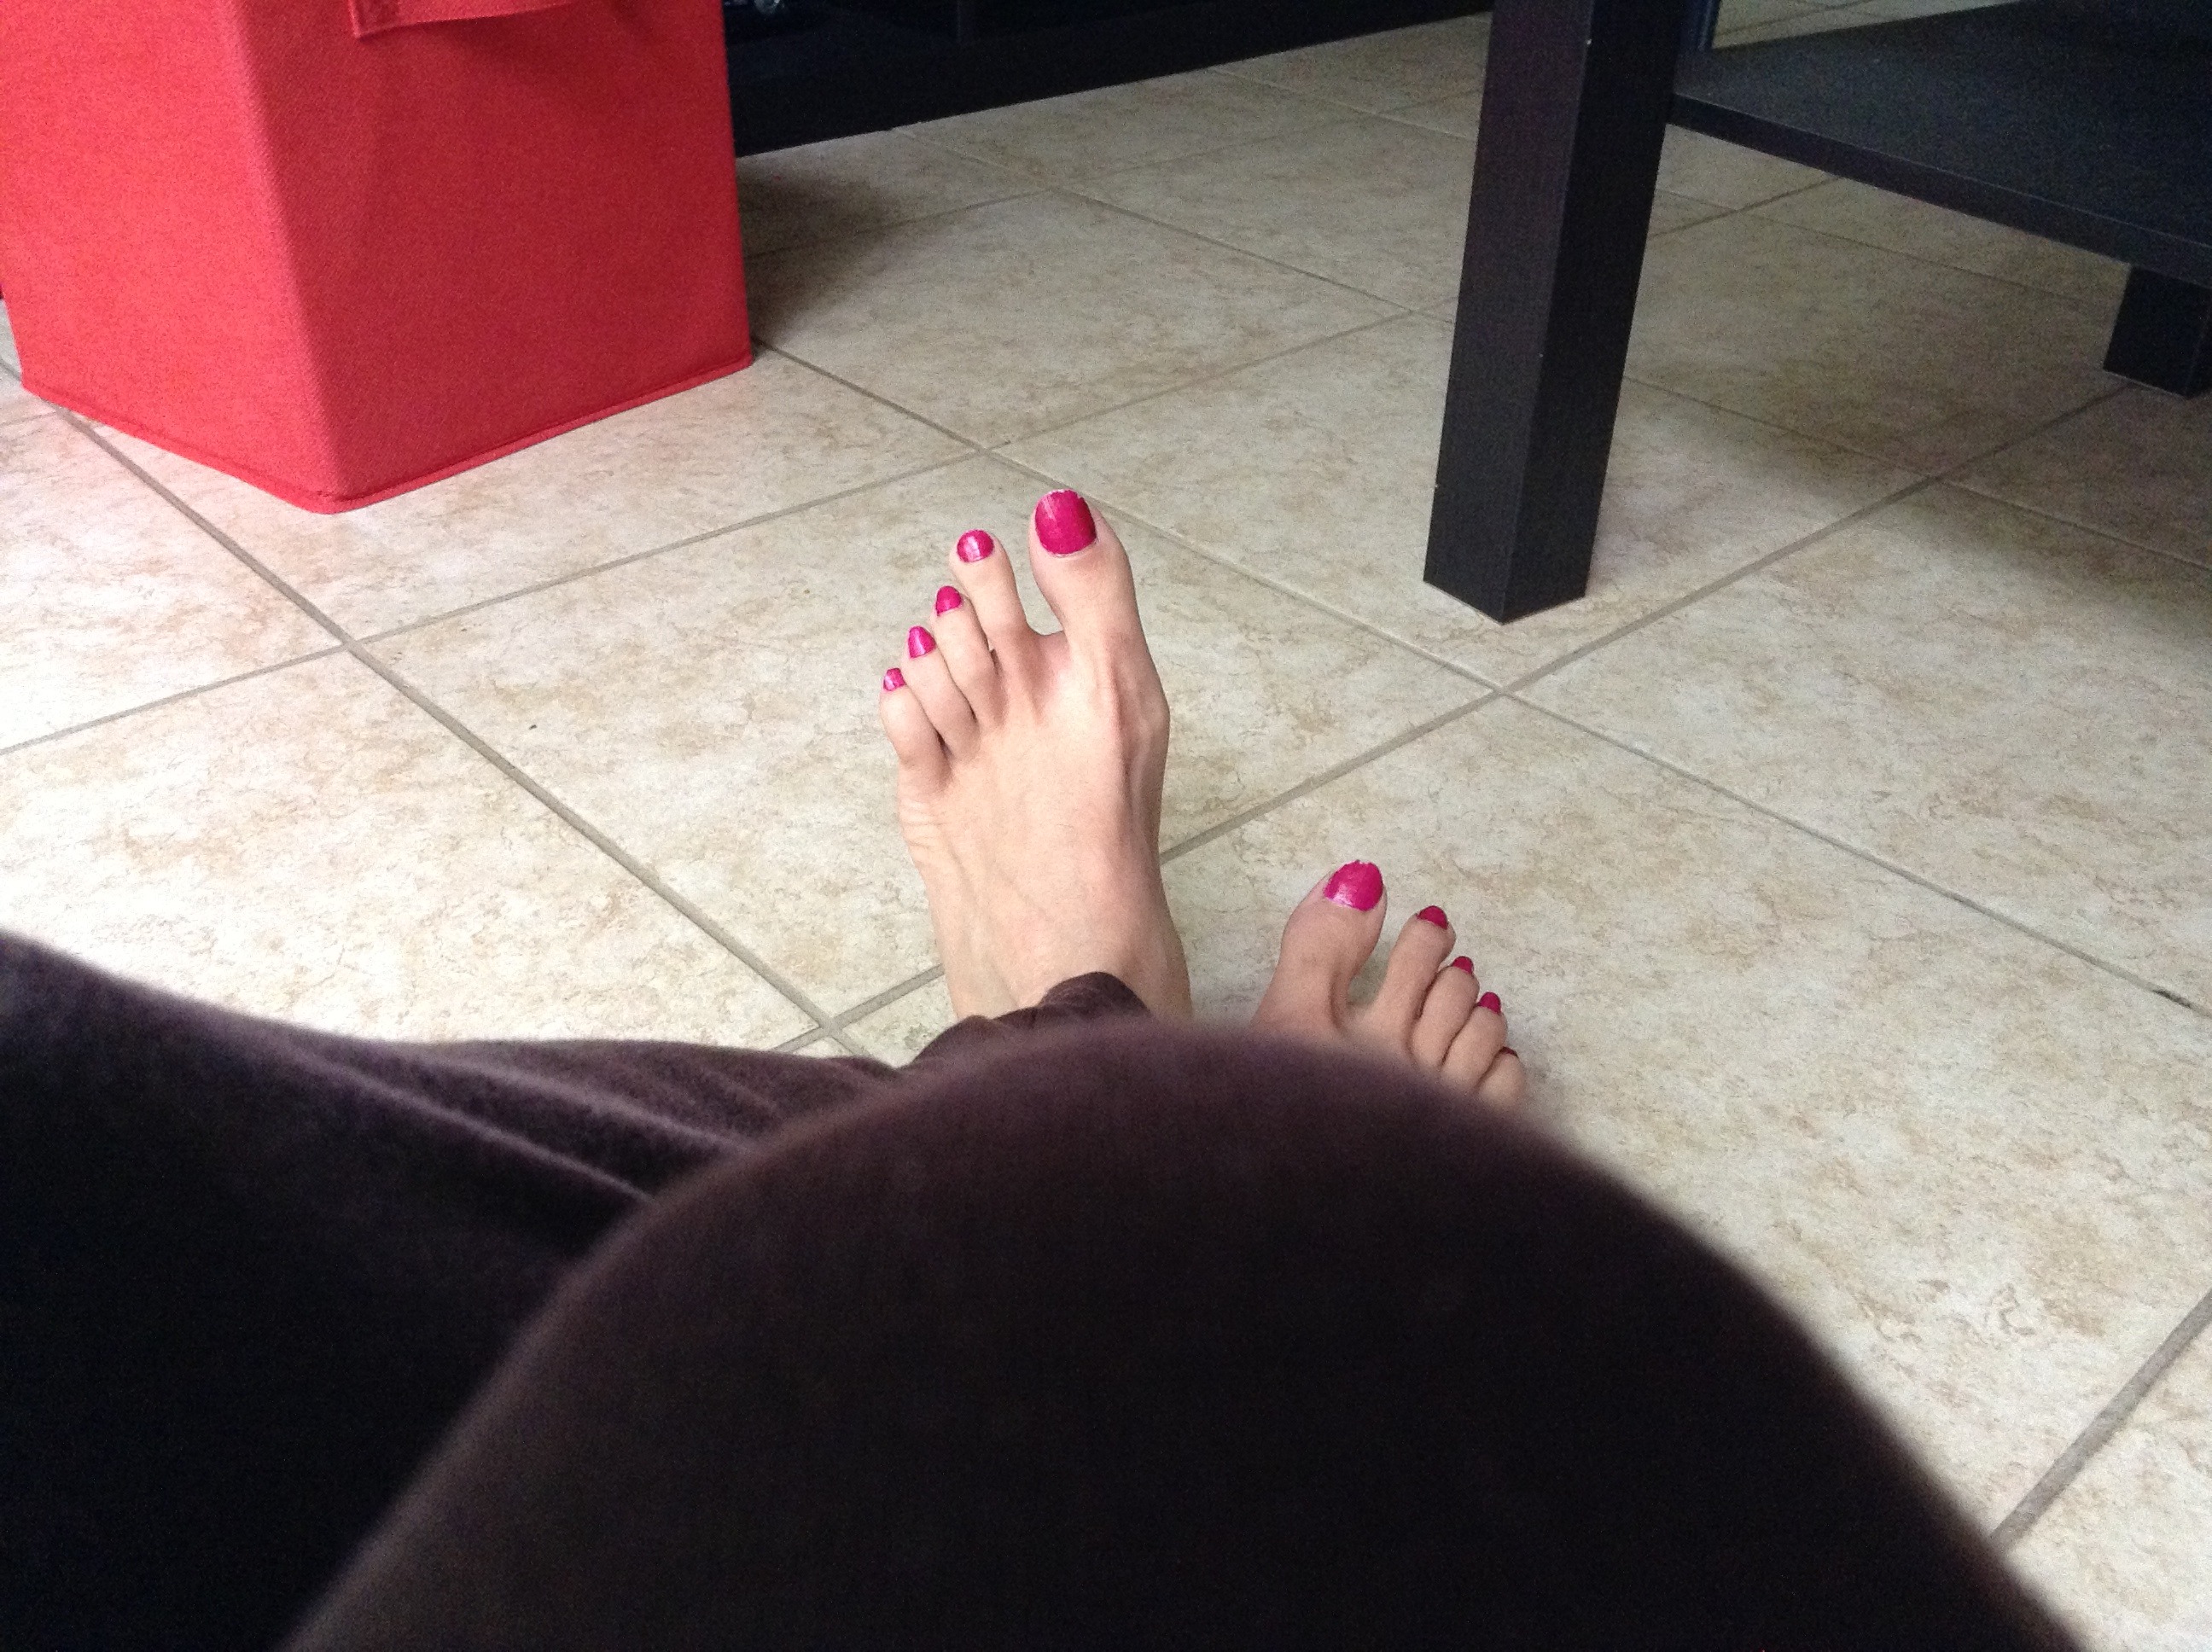
hand, shoe, girl, female, leg, finger, foot, black, human body, barefoot, footwear, skin, nails, toe, high heeled footwear